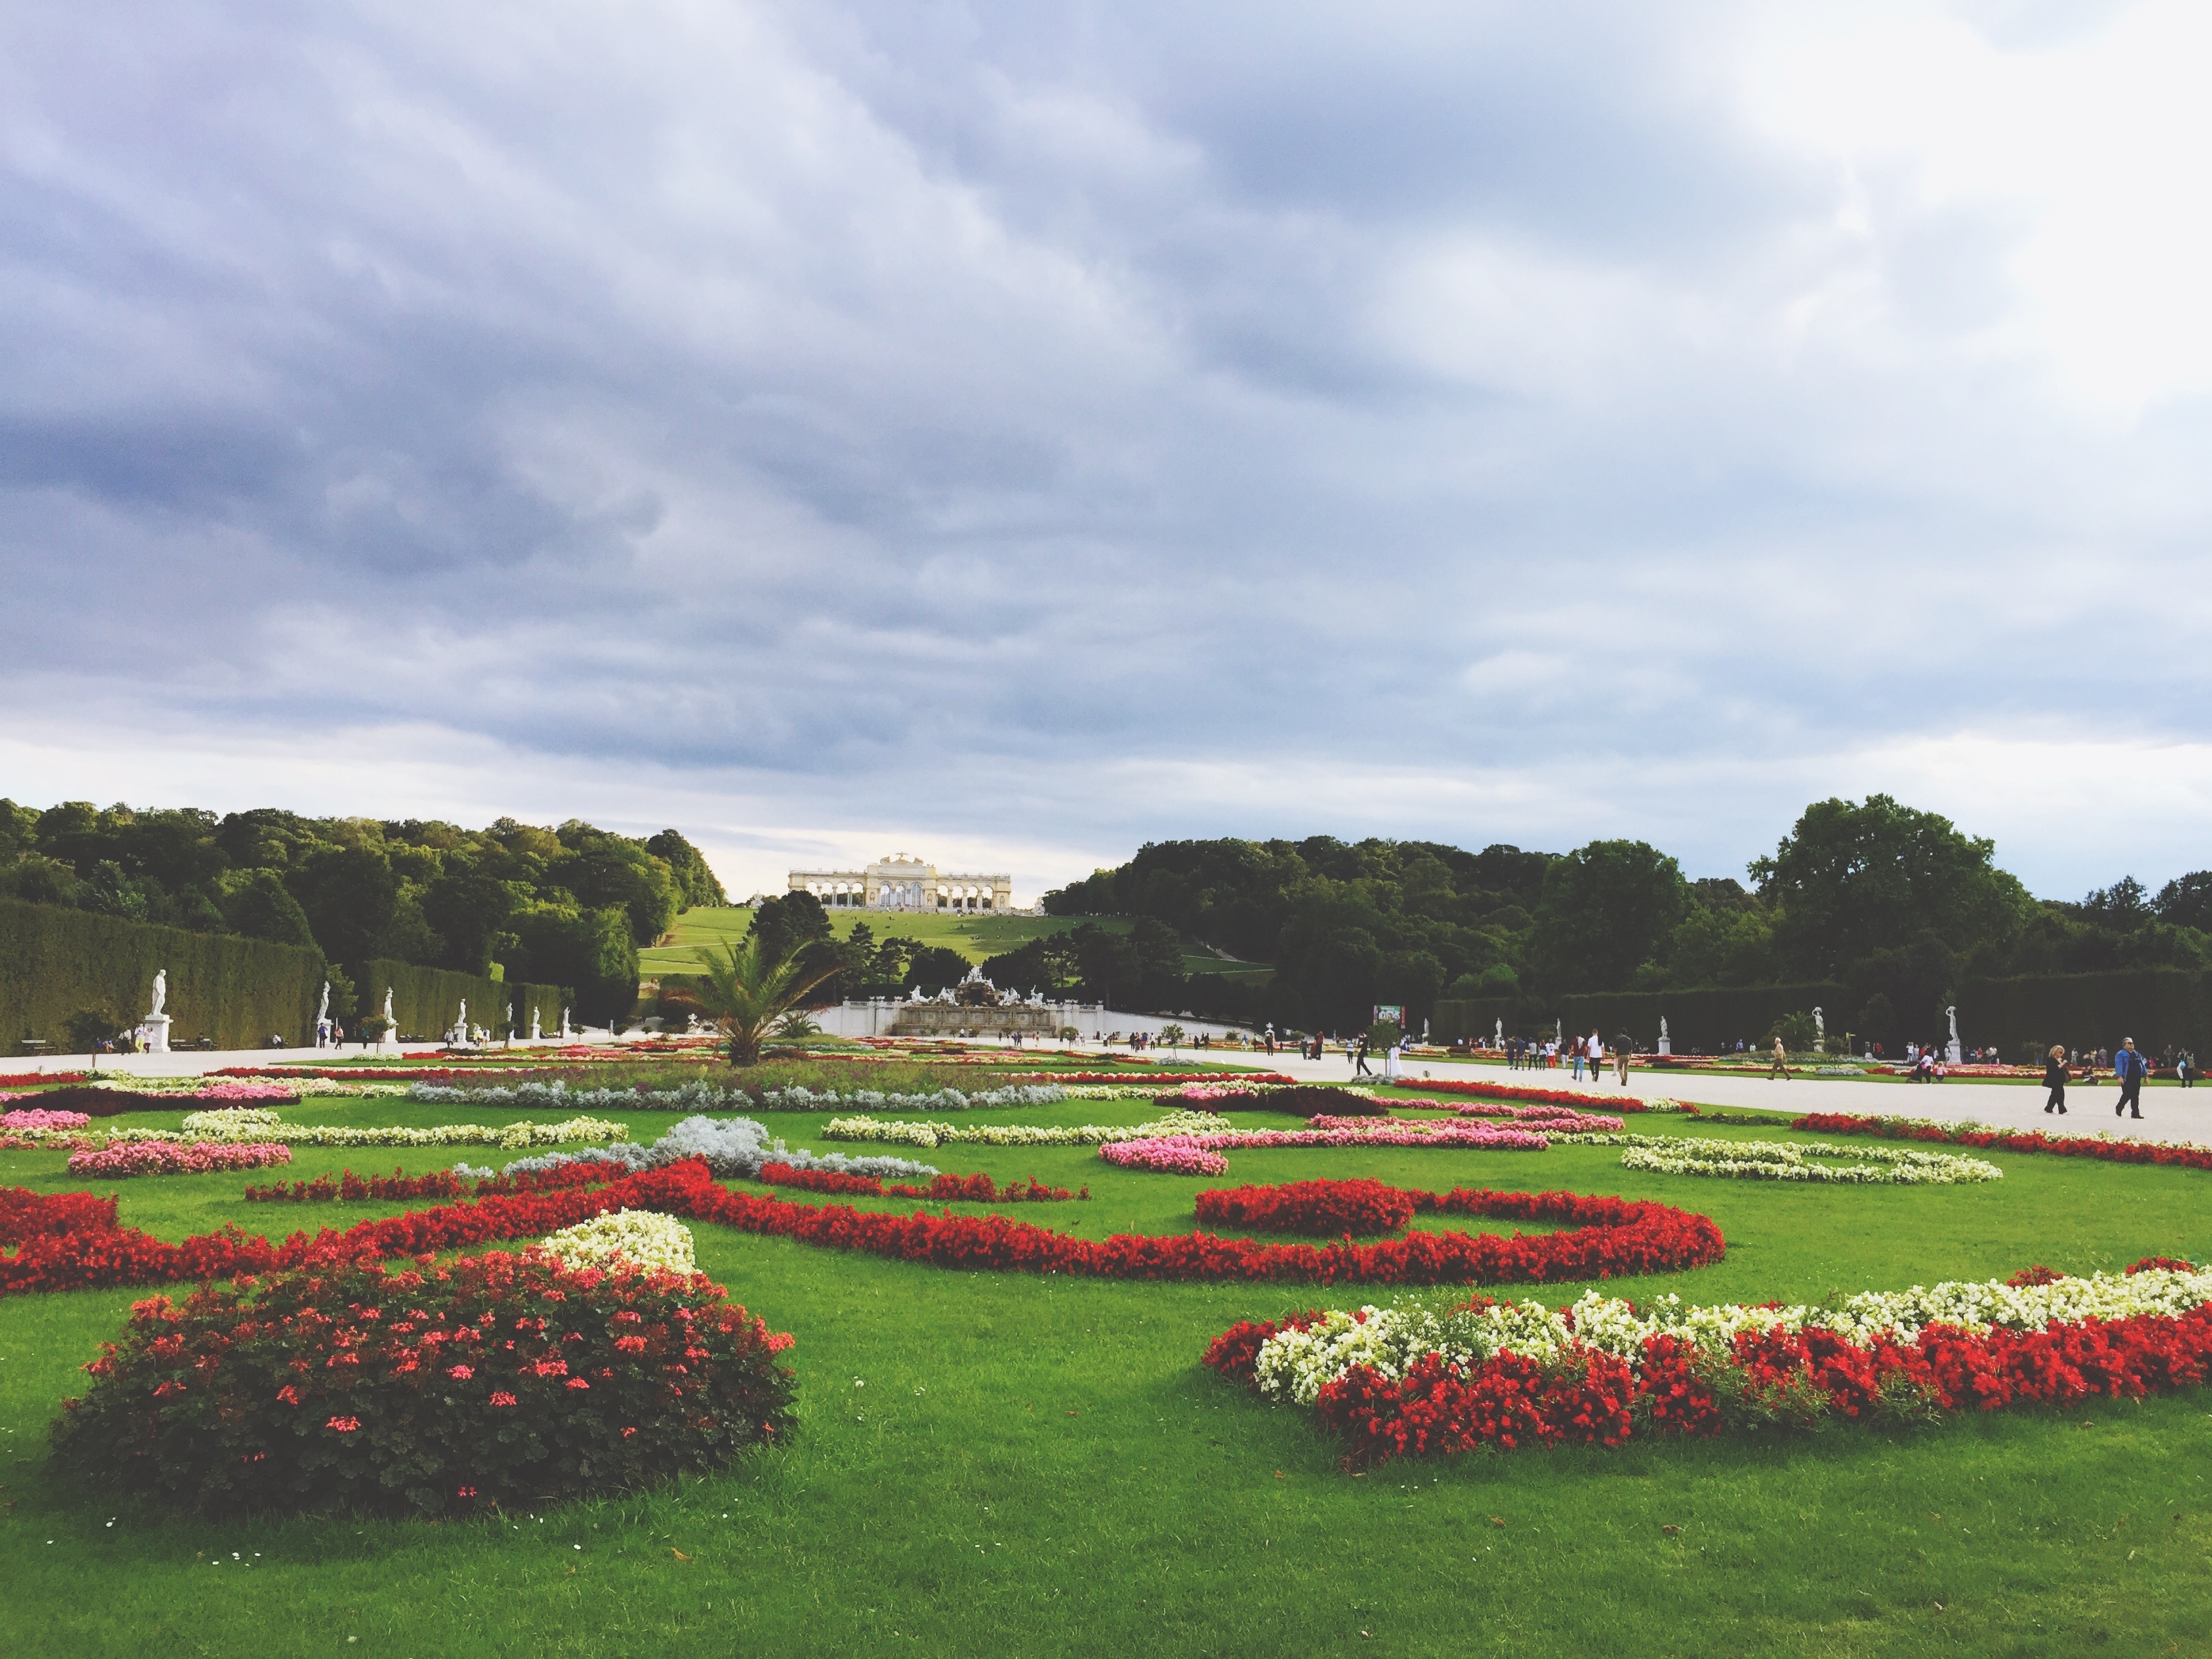
landscape, nature, grass, outdoor, structure, plant, field, farm, lawn, sidewalk, flower, decoration, green, park, exterior, agriculture, garden, stadium, landscaping, courtyard, design, gardening, yard, flower garden, rural area, garden design, landscape garden, landscape design, landscaping design, sport venue